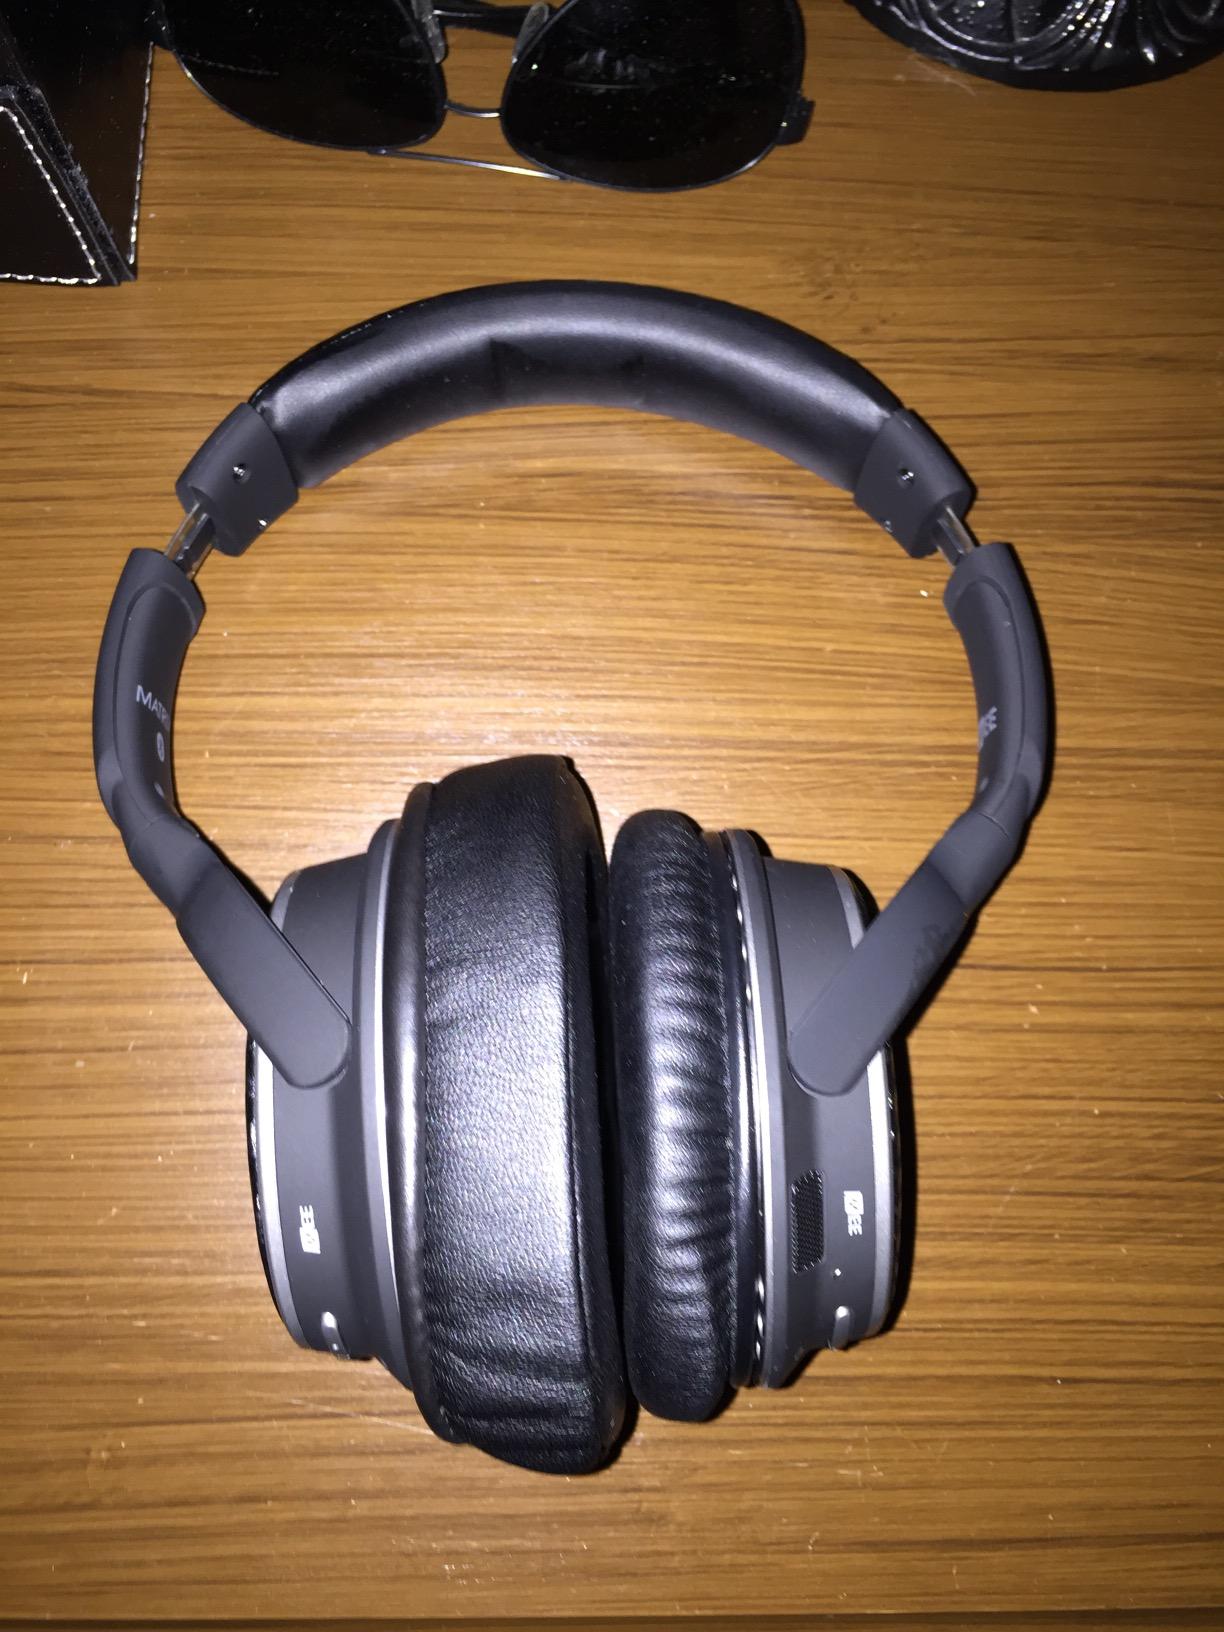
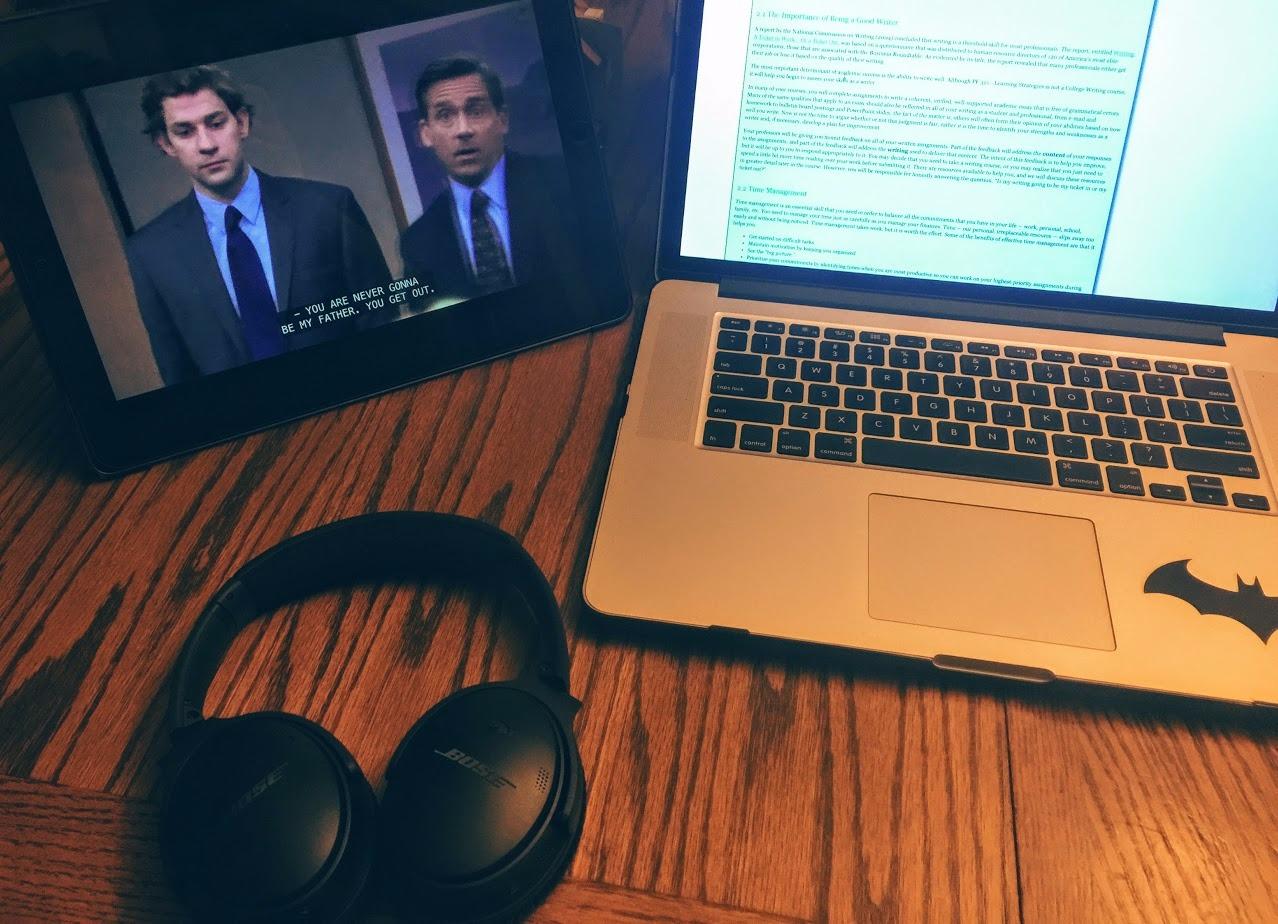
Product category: headphones
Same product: no